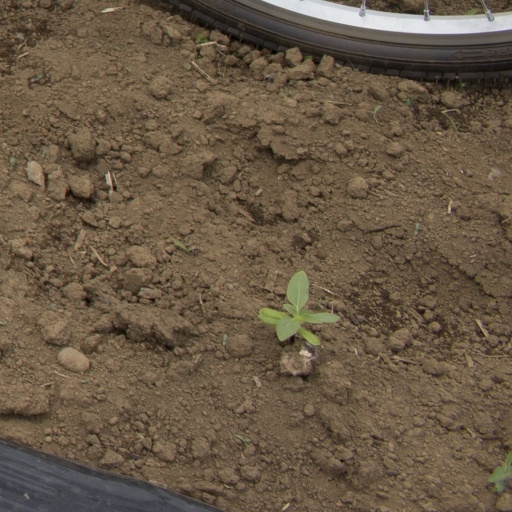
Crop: Jerusalem artichoke